A Mind Forever Voyaging

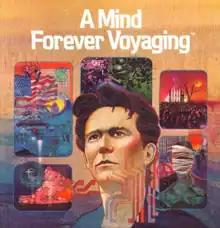

A Mind Forever Voyaging ("AMFV") is an interactive fiction game designed and implemented by Steve Meretzky and published in 1985 by Infocom. The game was intended as a polemical critique of Ronald Reagan's politics.